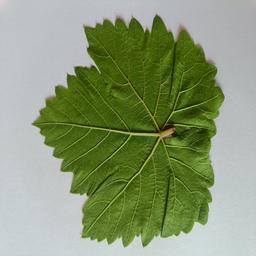
Label: Healthy Leaves